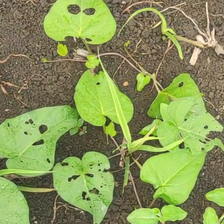
Weed species: Obscure_morning _glory(Ipomoea obscura)